Optical illusion

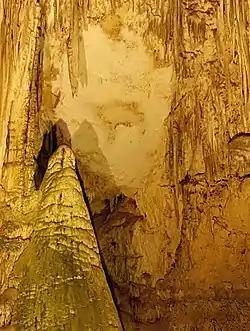
"The Organ Player" – Pareidolia phenomenon in Neptune's Grotto stalactite cave (Alghero, Sardinia)

Cognitive illusions are assumed to arise by interaction with assumptions about the world, leading to "unconscious inferences", an idea first suggested in the 19th century by the German physicist and physician Hermann Helmholtz. Cognitive illusions are commonly divided into ambiguous illusions, distorting illusions, paradox illusions, or fiction illusions.